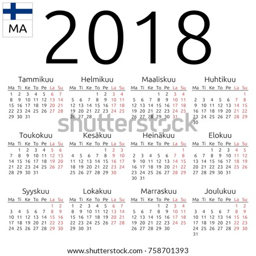
simple annual year wall calendar .